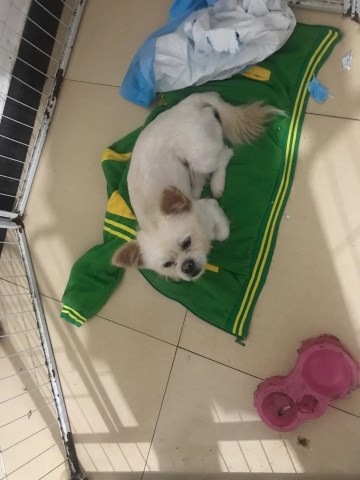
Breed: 3336-n000121-chinese_rural_dog